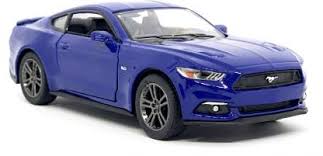
Vehicle type: Cars